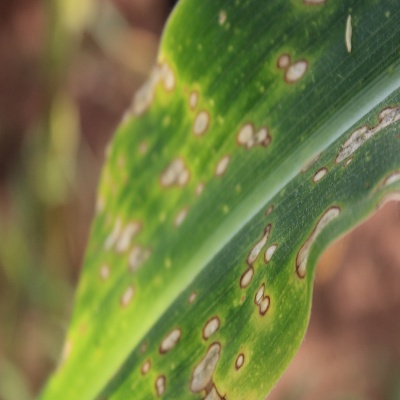
Crop: Maize
Condition: leaf blight